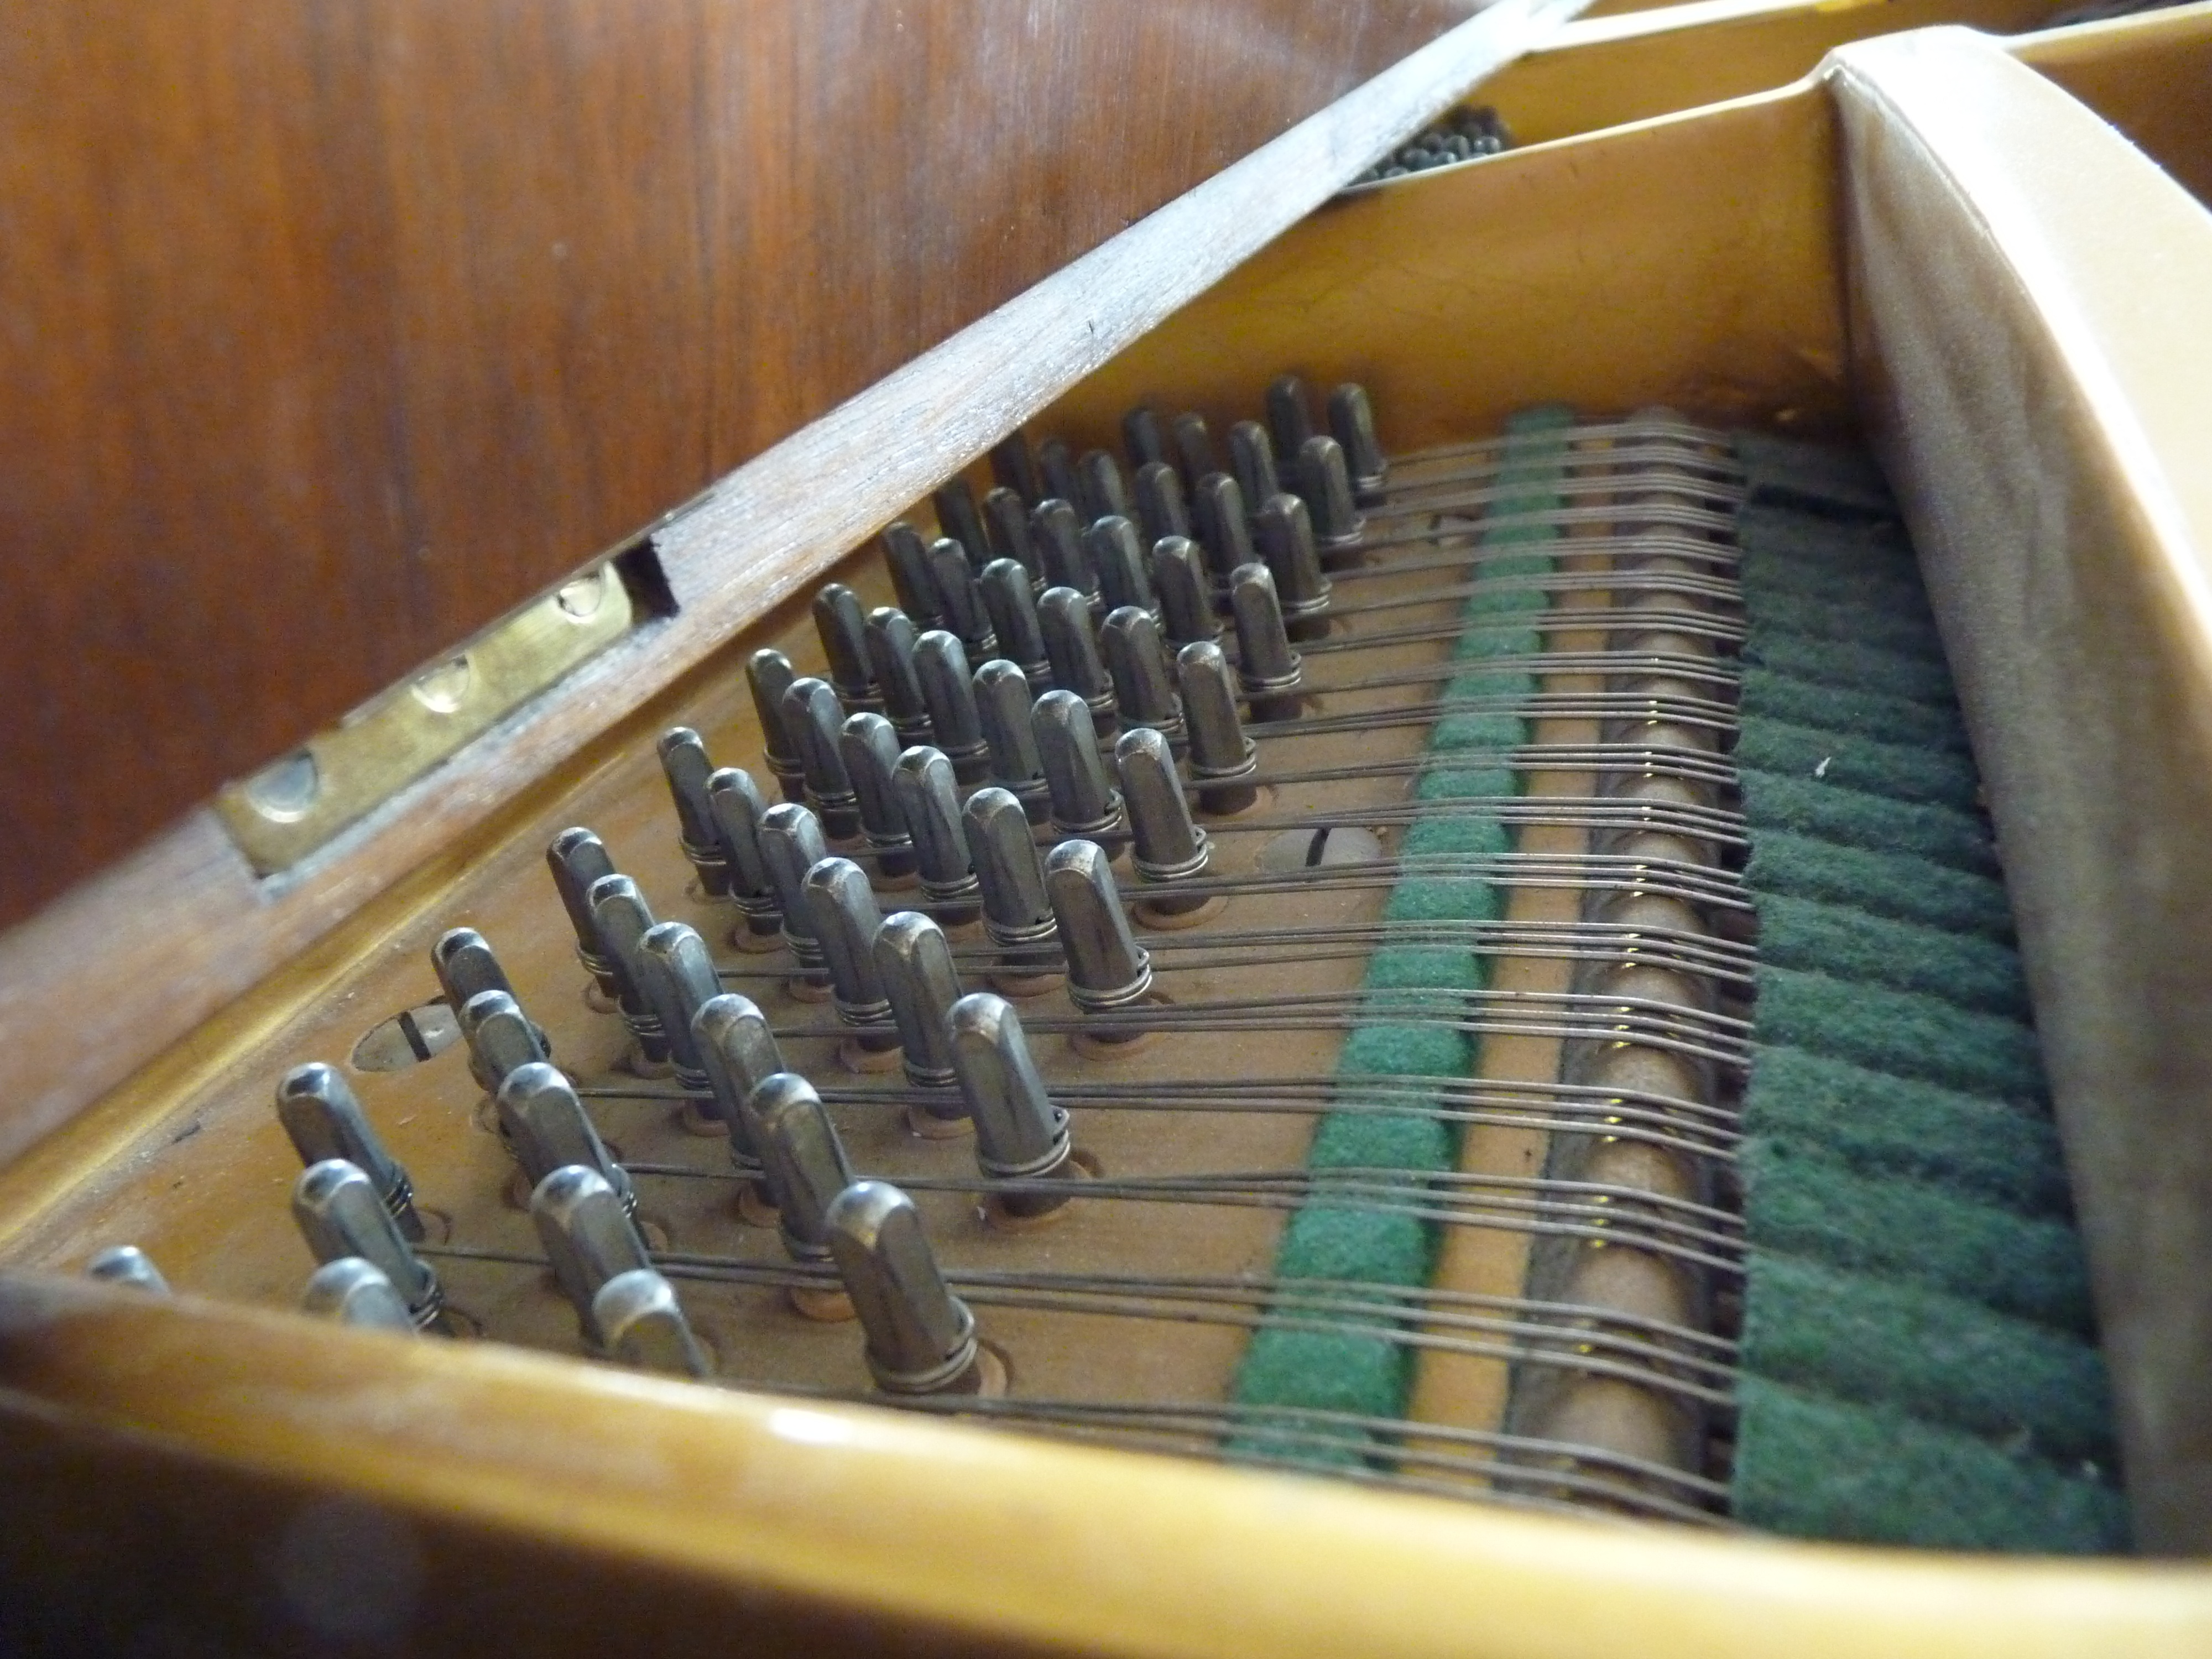
music, keyboard, technology, guitar, band, equipment, instrument, piano, musical instrument, musical, sound, strings, string instrument, electronic device, musical keyboard, plucked string instruments, fortepiano